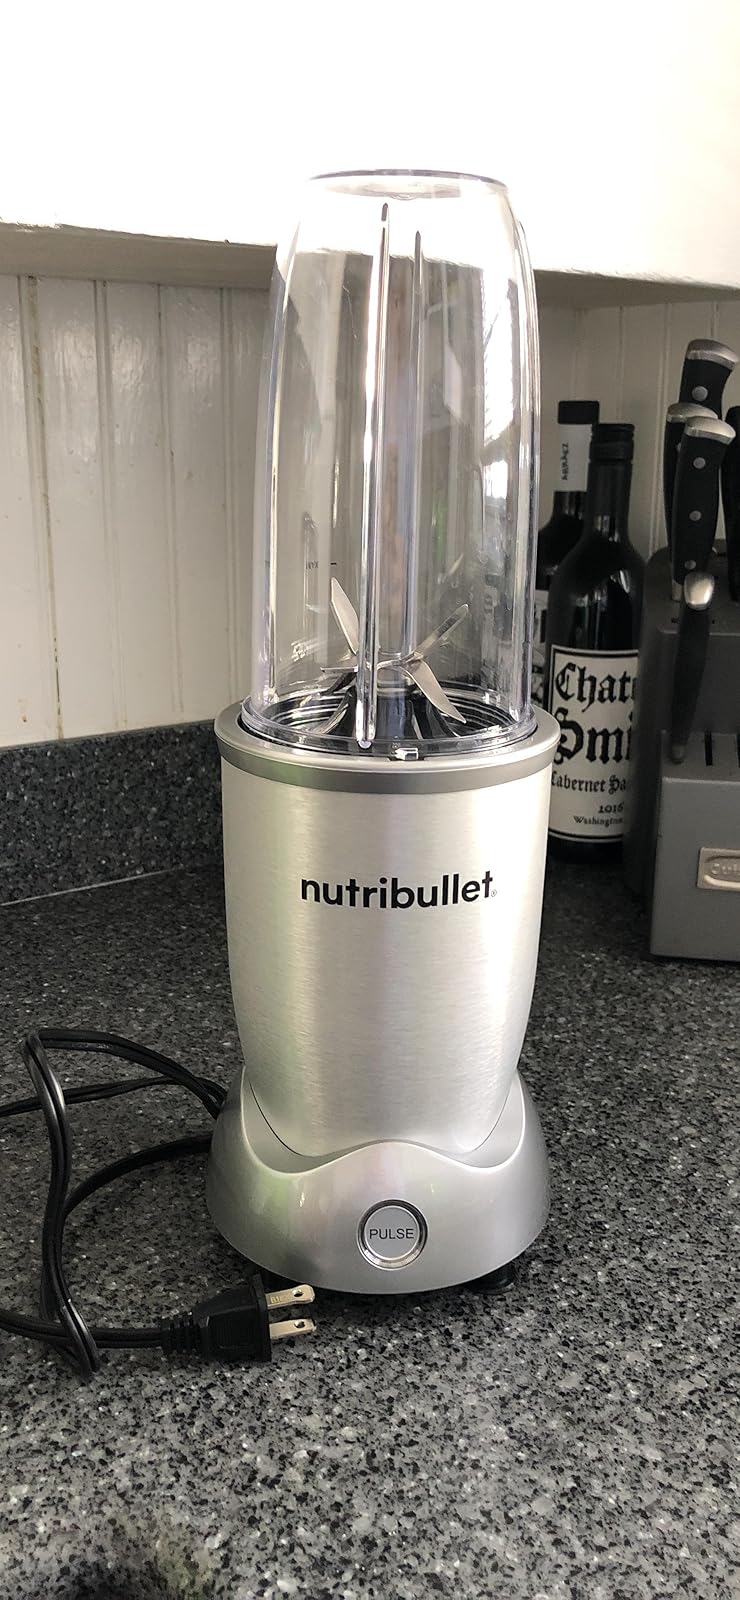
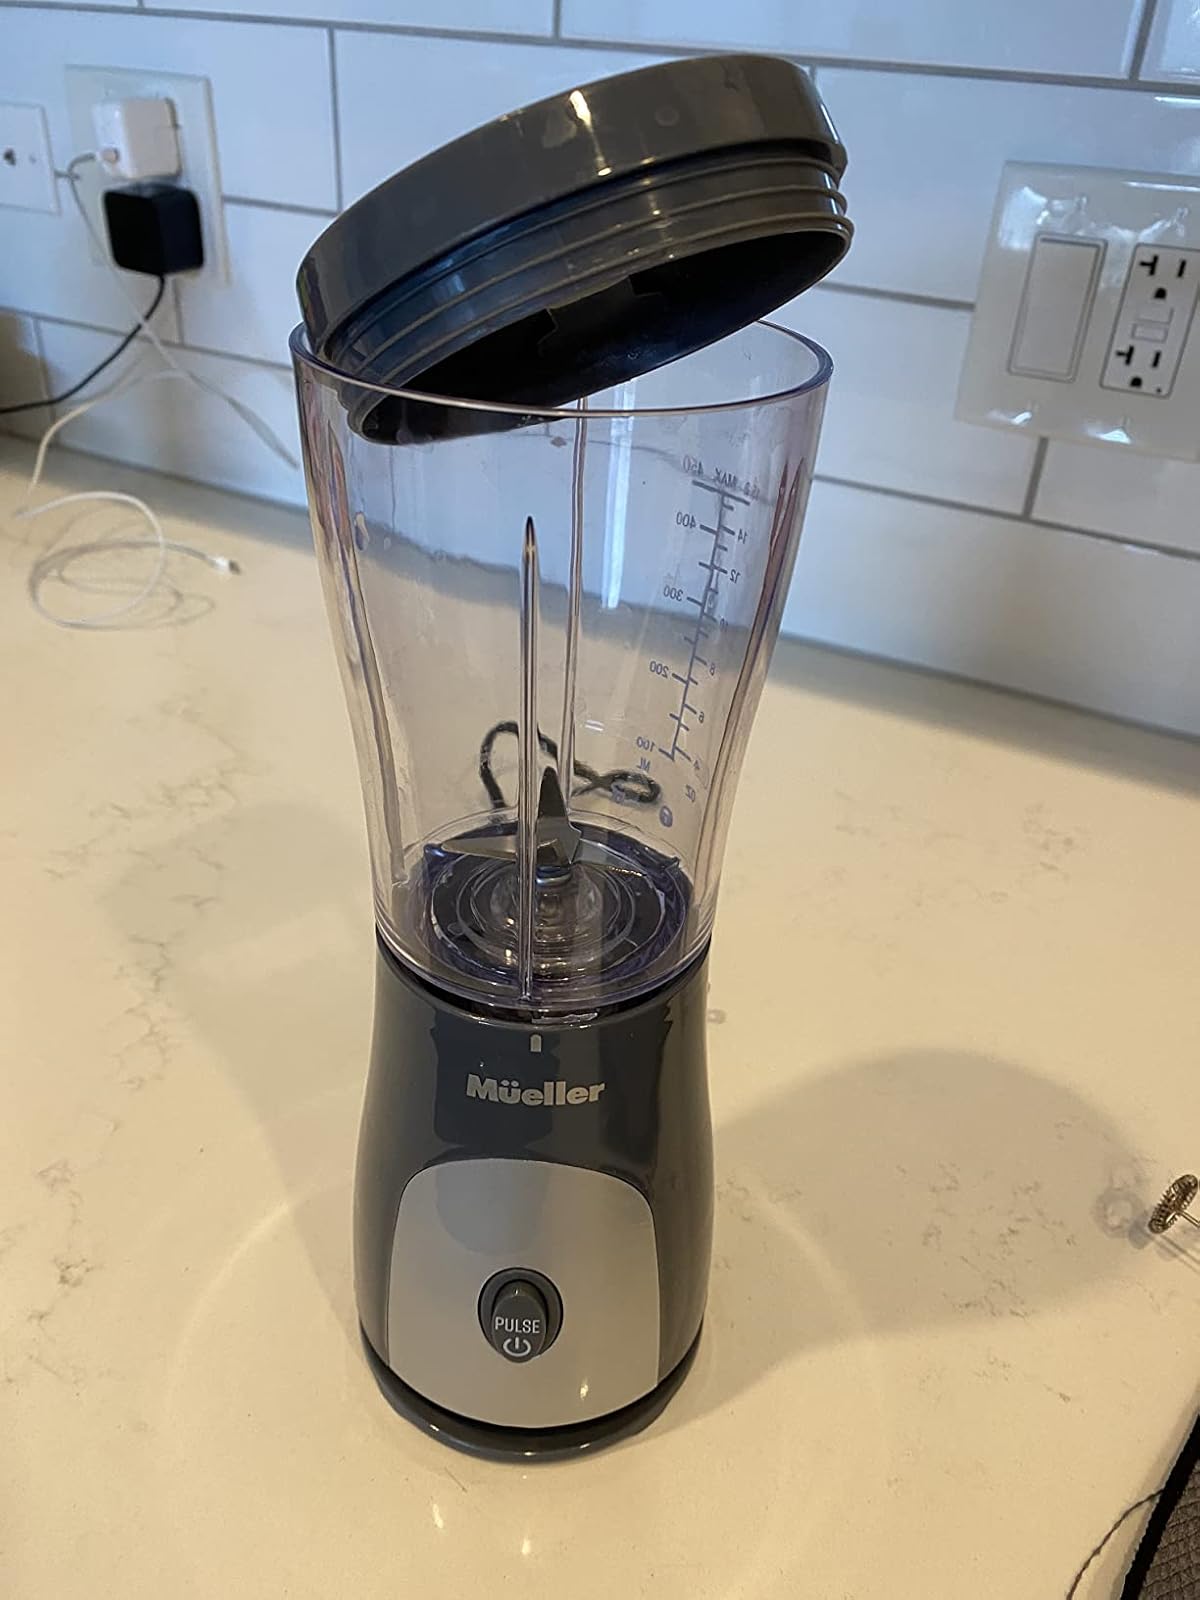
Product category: items_blender
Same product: no